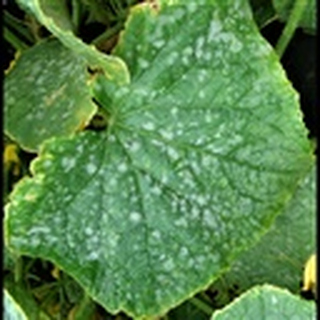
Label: cotton_powdery_mildew